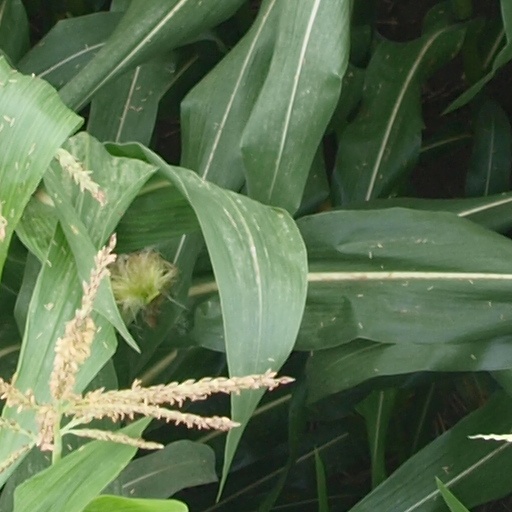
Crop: maize; corn